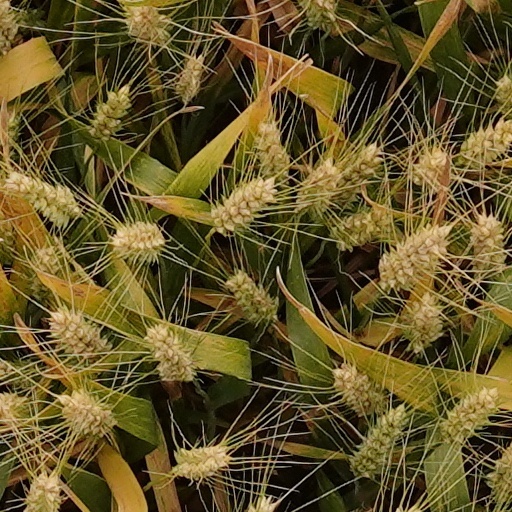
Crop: wheat